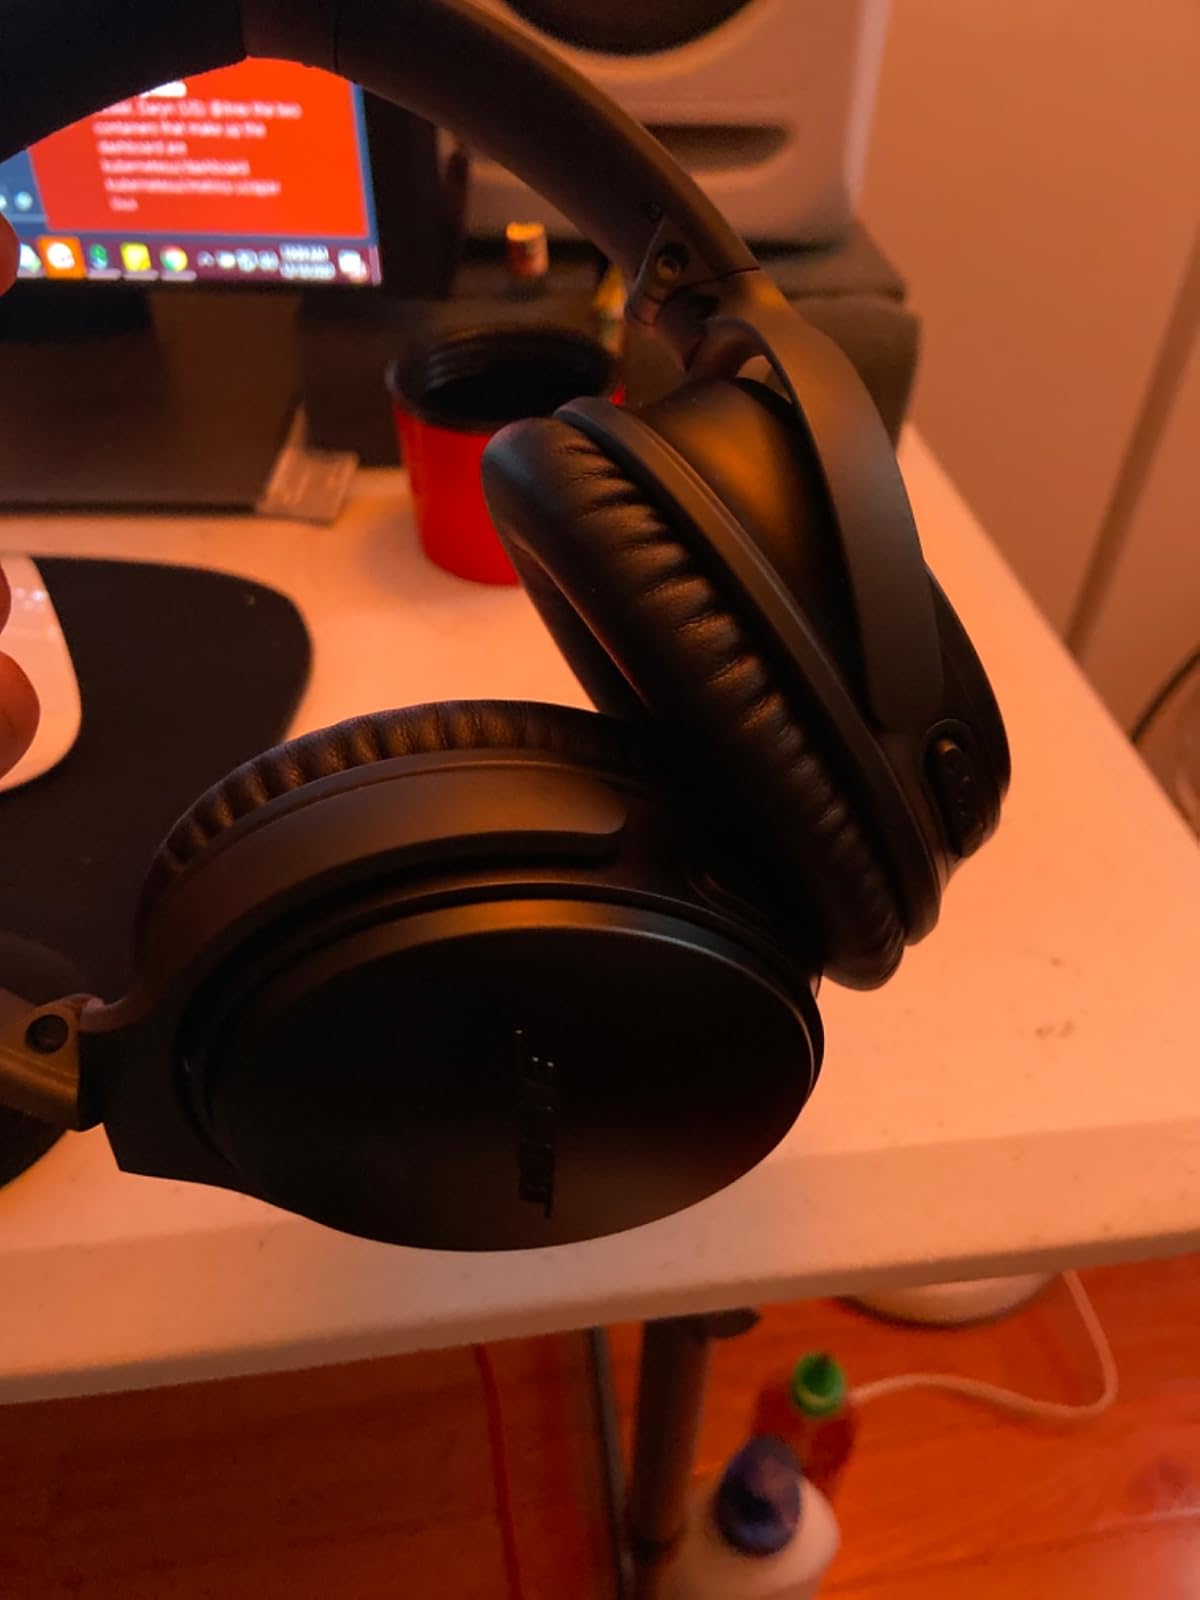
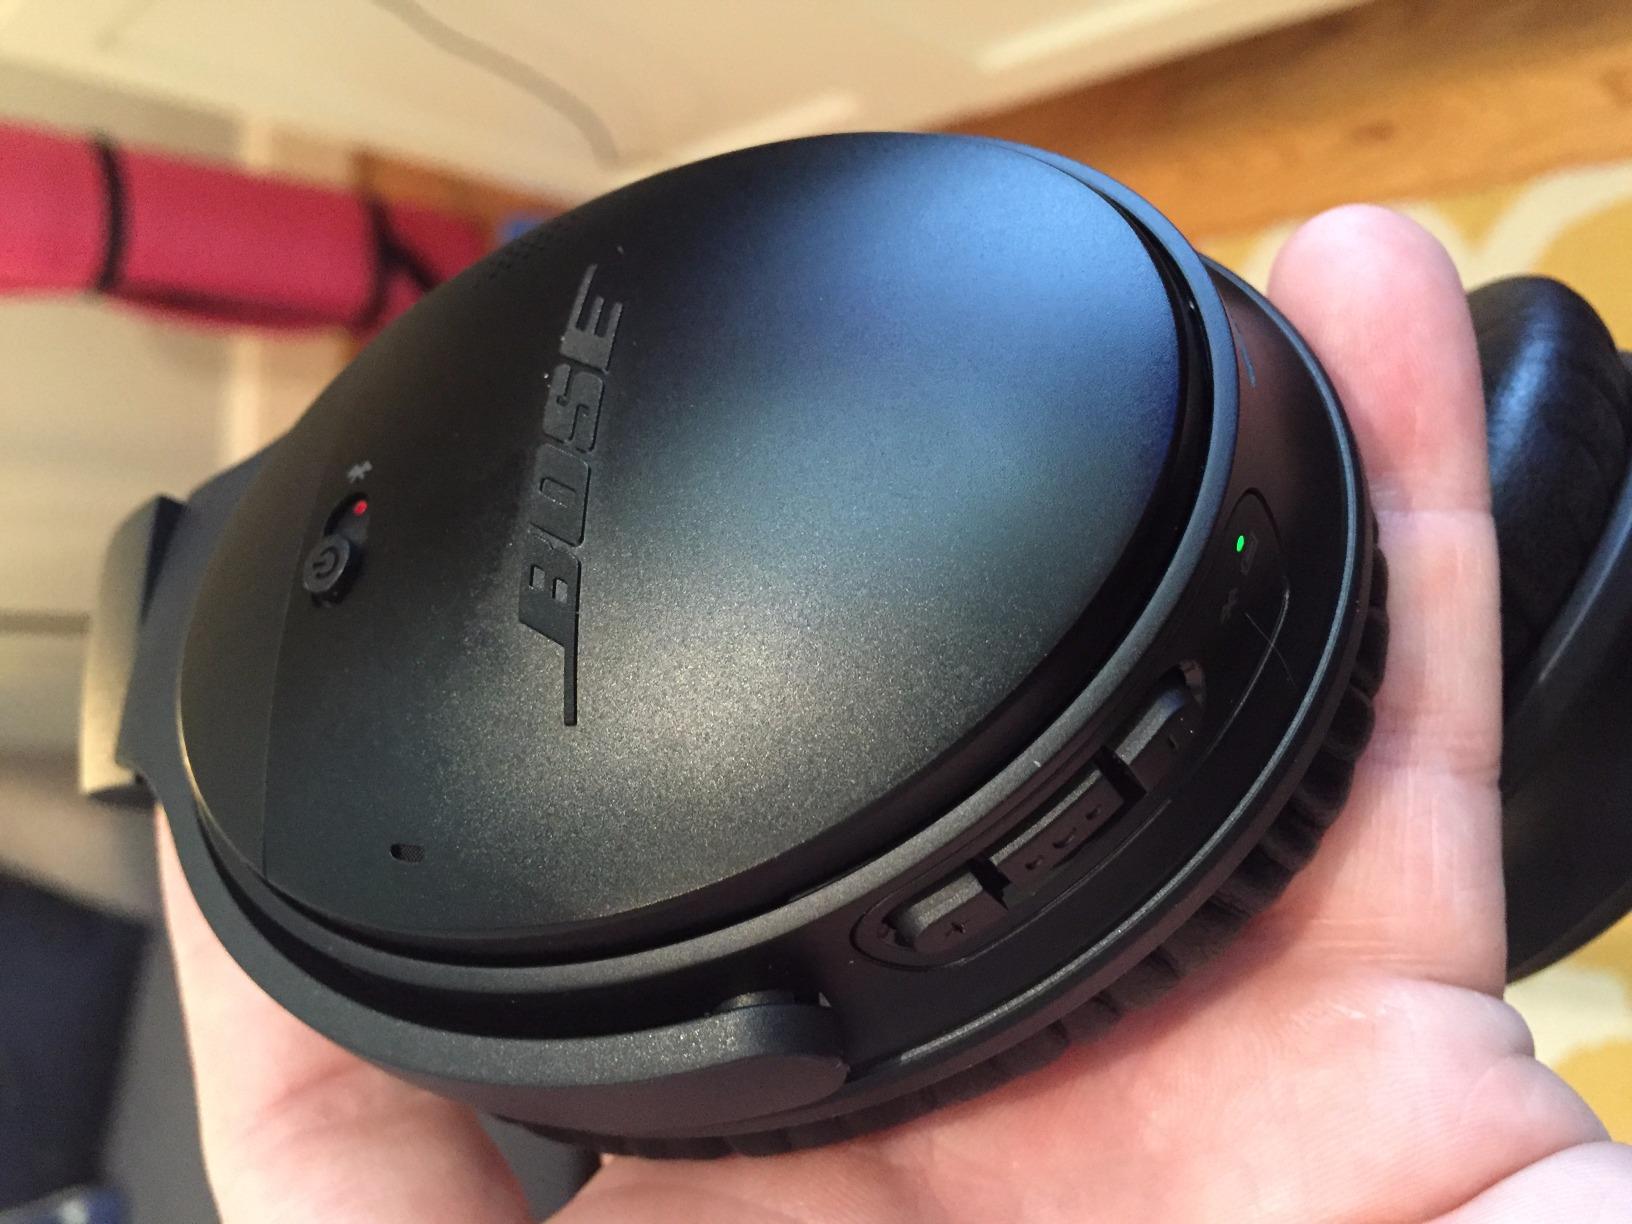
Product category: headphones
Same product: yes